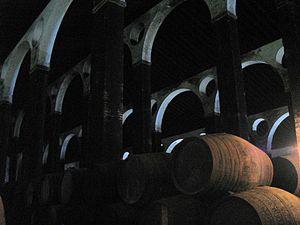
Le manzanilla de Sanlúcar de Barrameda est un vin espagnol du vignoble d'Andalousie. Il est sous le contrôle d'un équivalent espagnol de l'AOC, la Denominación de Origen Manzanilla-Sanlúcar de Barrameda.